Eden Hall

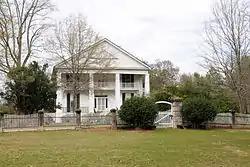
Eden Hall, March 2012

Eden Hall is a historic plantation house located near McCormick in McCormick County, South Carolina. It was built about 1854, and is a large -story, white frame Greek Revival style dwelling. It sits on a high brick foundation and features a pedimented, two story front portico. Also on the property is the original well and canopy.